Chapel of the Holy Sepulchre

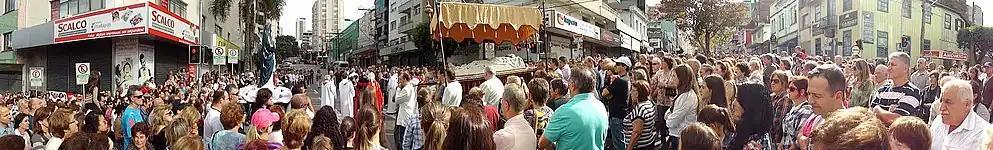
"Procissão do Encontro."

The chapel was built of stone and solid bricks, with pillars demarcated in relief, ogival openings and pinnacles typical of neo-Gothic architecture. It has a single tower, which functions as a belfry and contains a bronze bell. The tower has a gable roof on each side with a pinnacle at the intersection of the roofs and an iron cross on the structure. The roof is structured in wood and covered in zinc sheets, which replaced the original French tiles. On the central facade, the roof is finished with an attic, while the lateral walls have eaves. Inside, the building is colored in shades of beige, covering the original decorative painting. It has a hydraulic tile floor; in the crypt it has been replaced with ceramic tiles.